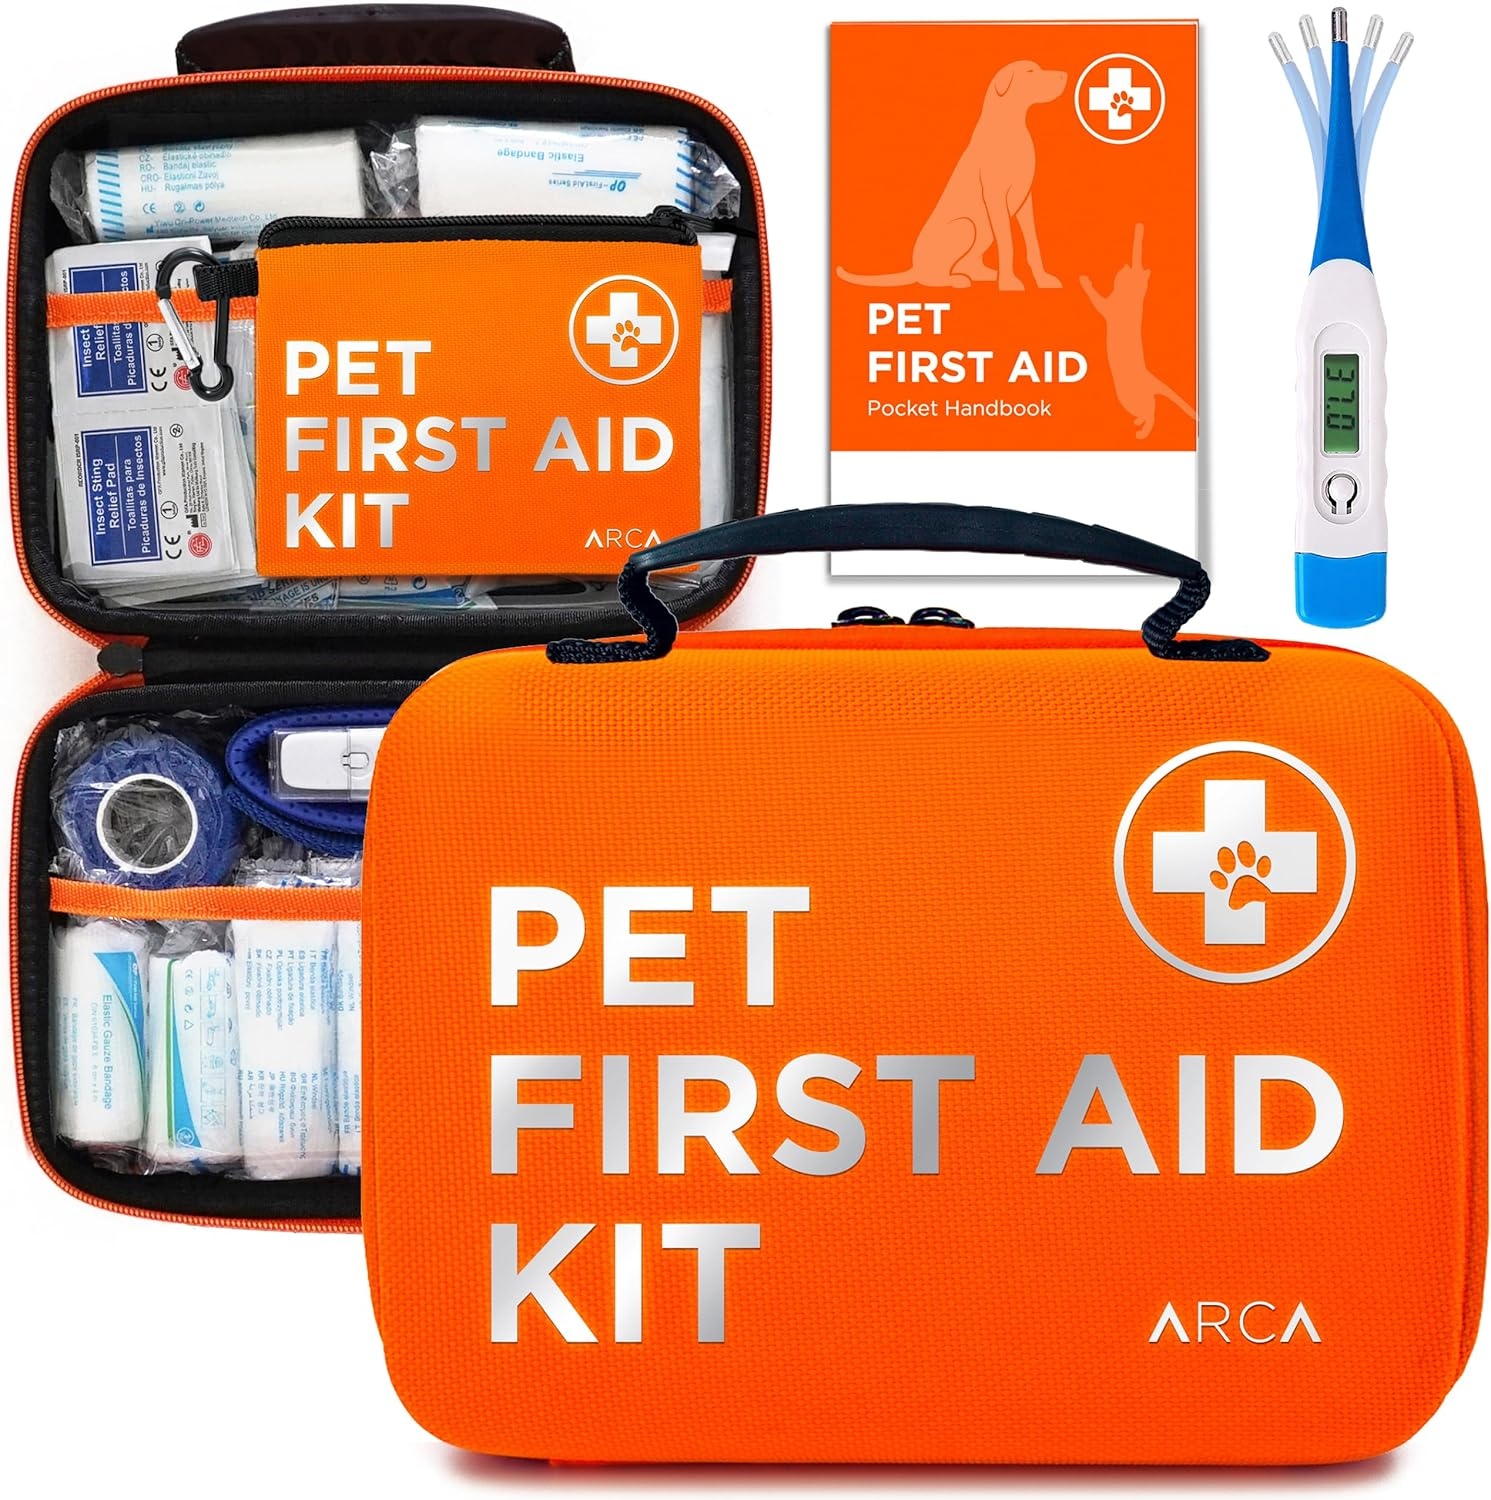
Cat & Dog First Aid Kit for Car - Pet Emergency Kit for Home Office Travel – Dog Camping Essentials with Digital Thermometer, Muzzle & Mini First Aid Pouch
Overview Brand : ARCA PET Special Feature : Portable Number of Pieces : 75 Recommended Uses For Product : Camping, Emergency Preparedness, Home, Traveling Color : Neon Orange About this item ENSURE PET SAFETY ON THE GO with our dog travel accessories, dog must haves in pet travel. Our comprehensive pet first aid kit for dogs is your companion for worry-free journeys. VET ENDORSED: Our Dog & Cat first aid kit, vet-reviewed for precision, is expertly crafted in a medical facility, providing superior quality emergency dog essentials for peace of mind. PET EMERGENCY ESSENTIALS: In addition to comprehensive pet first aid supplies, we include a dog thermometer, dog muzzle, tick kit, emergency flashlight, and a handy mini first aid kit pouch. Pet Care Guide: A comprehensive first aid manual with essential instructions for treating everything from snake bites to minor injuries, making it dog must haves for your pet’s hiking and camping gear GEAR UP FOR OUTDOOR FUN! This first aid kit is your first line of defense during activities like hiking, jogging, or camping, designed for dog camping gear and hunting dog adventures.
Brand: ARCAPET
Category: Animals & Pet Supplies > Pet Supplies > Pet First Aid & Emergency Kits > Travel First Aid Kits